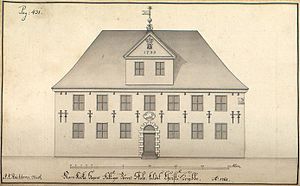
Erik Pontoppidan den yngre / Biskop i Bergen
Arkitekt J.J. Reichborns tegning af Kors Kirke Sogns Fattige Börns Skole Kaldet Christi Krybbe i Hildebrant Meyers manuskripter, 1764; i dag Christi Krybbe skole i Bergen.
Erik Ludvigsen Pontoppidan den yngre var en dansk teolog, professor, biskop i Bergen, historiker, ornitolog og forfatter. Pontoppidan kan placeres både tidsmæssigt og teologisk som en mellemmand mellem oplysningstiden og pietismen. Han var søn af Else Sophia Christensdatter Spend og stiftsprovst Ludvig Pontoppidan.